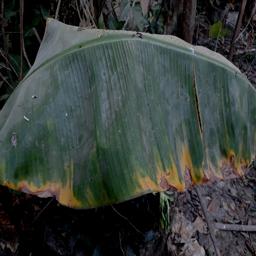
Label: POTASSIUM DEFICIENCY